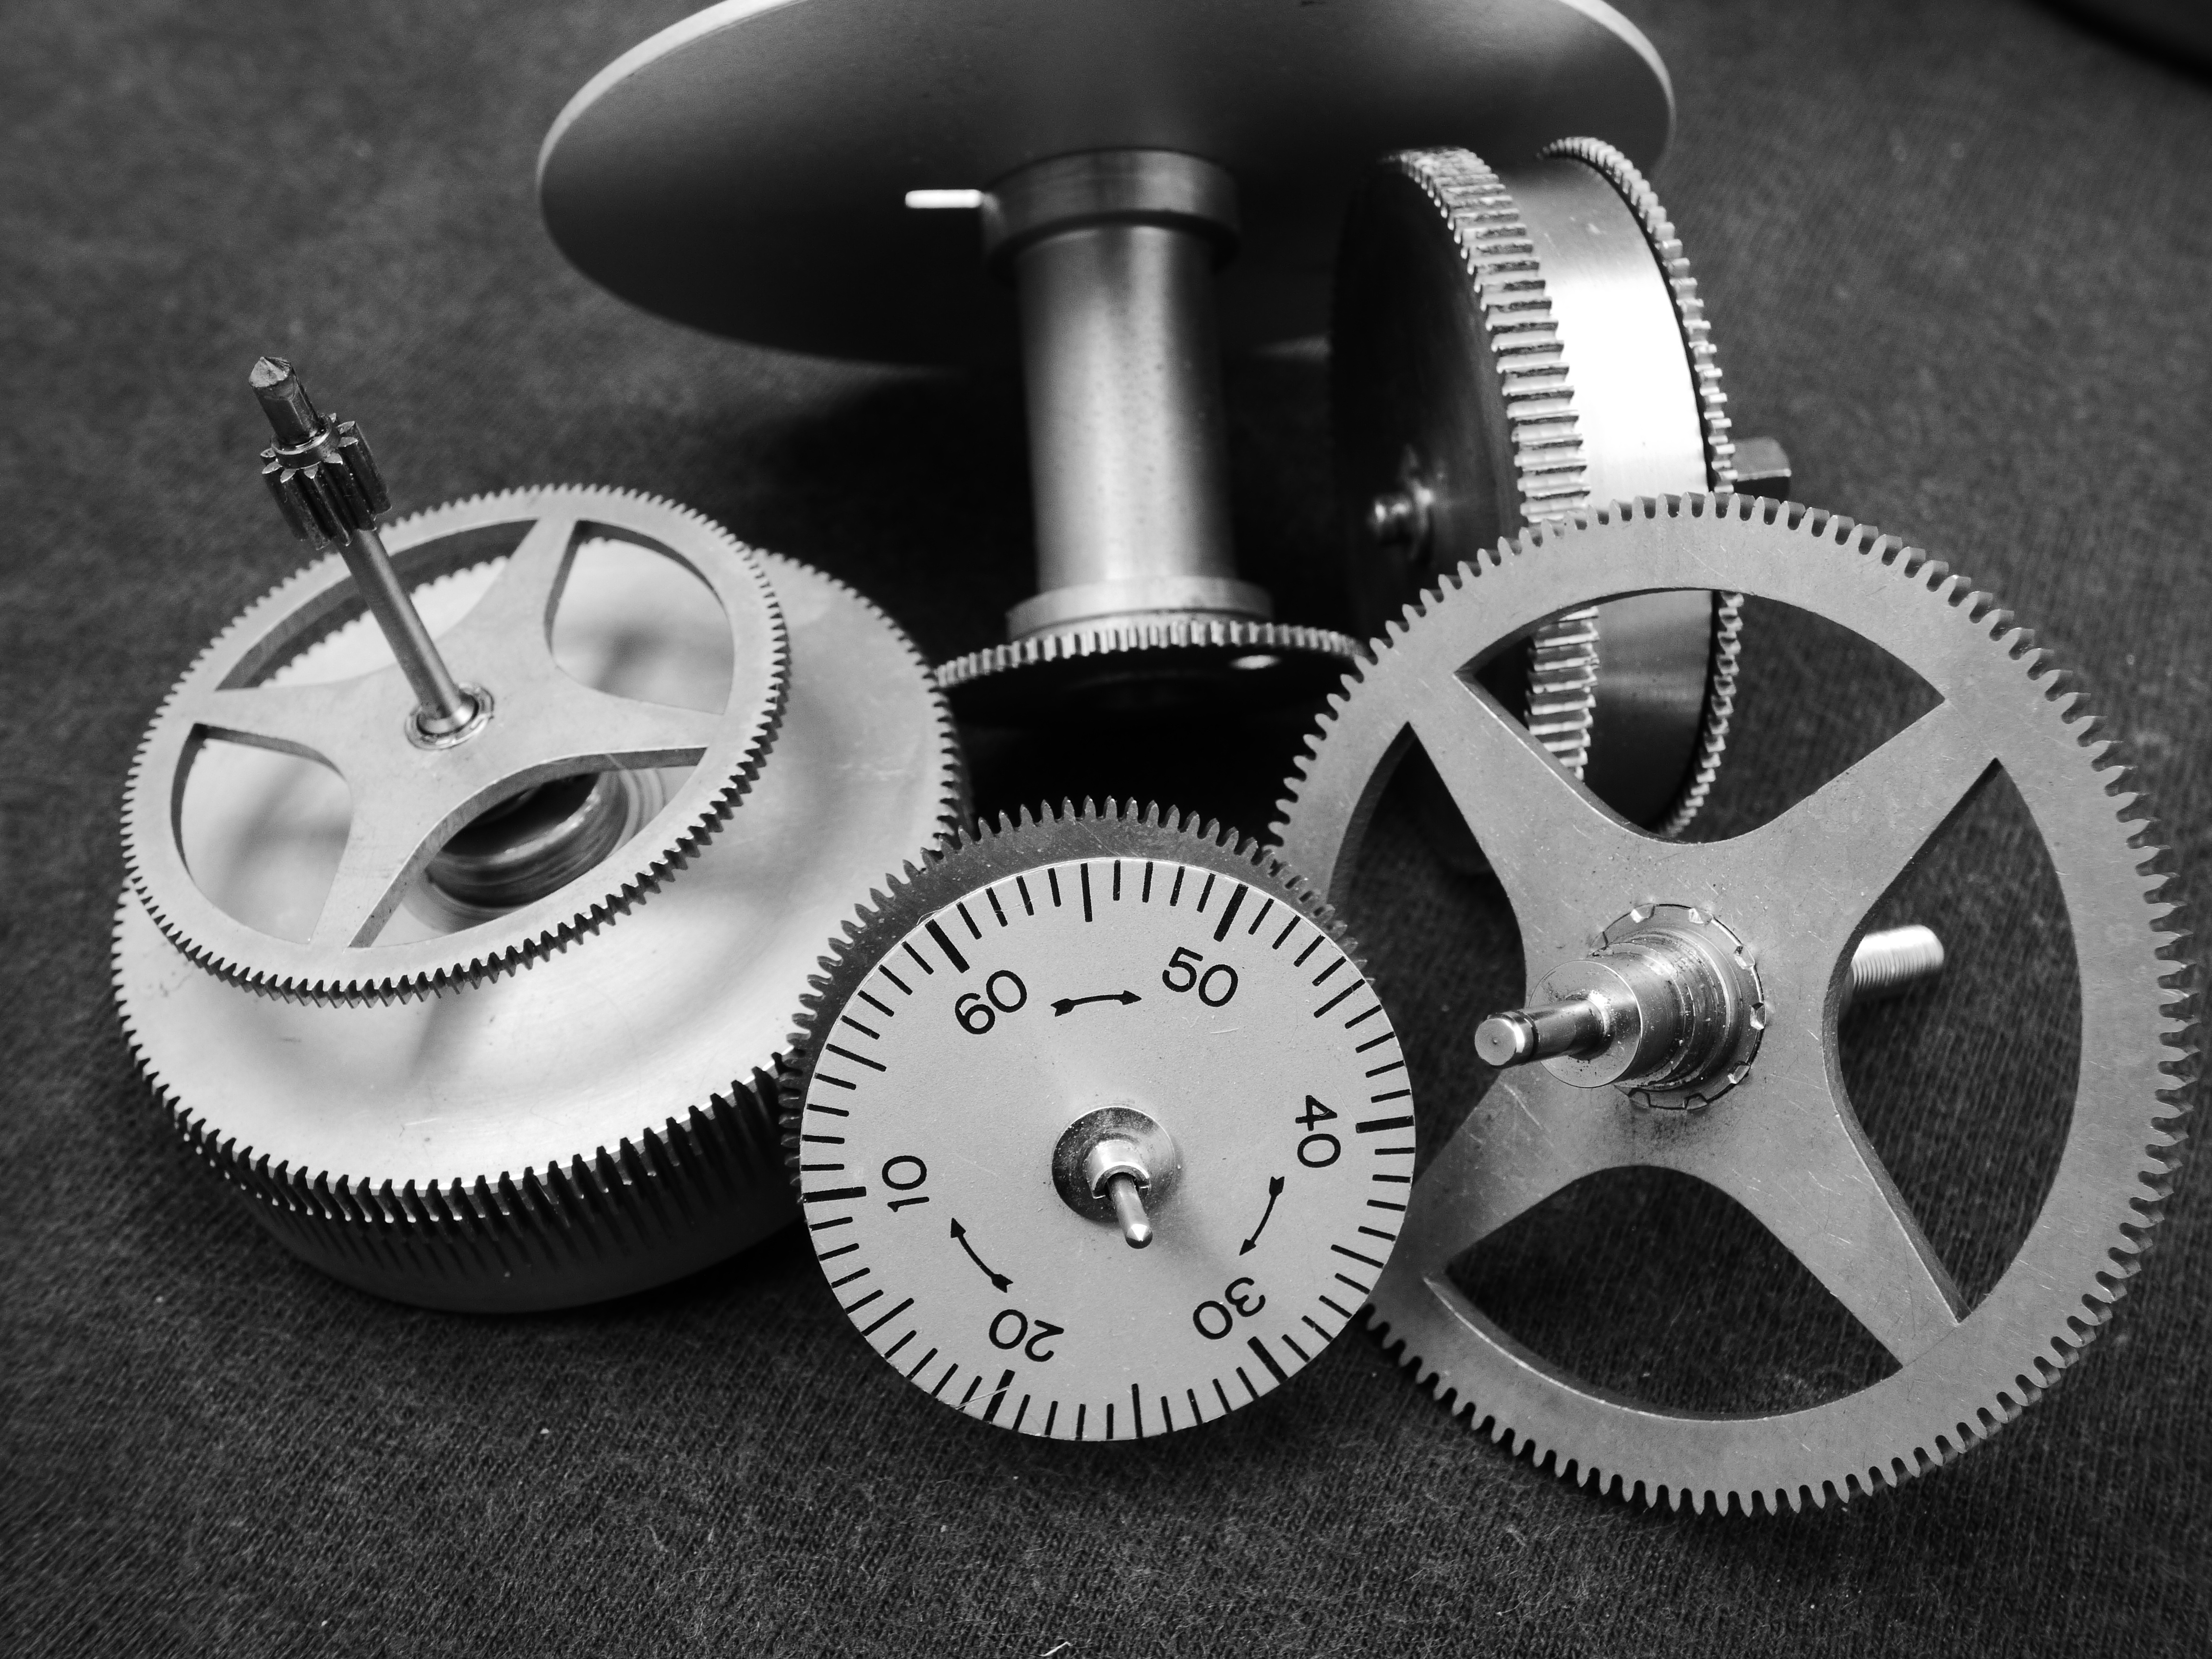
wheel, spoke, gauge, steering wheel, tire, product, gears, mechanical, rim, bronze, automotive tire, aircraft engine